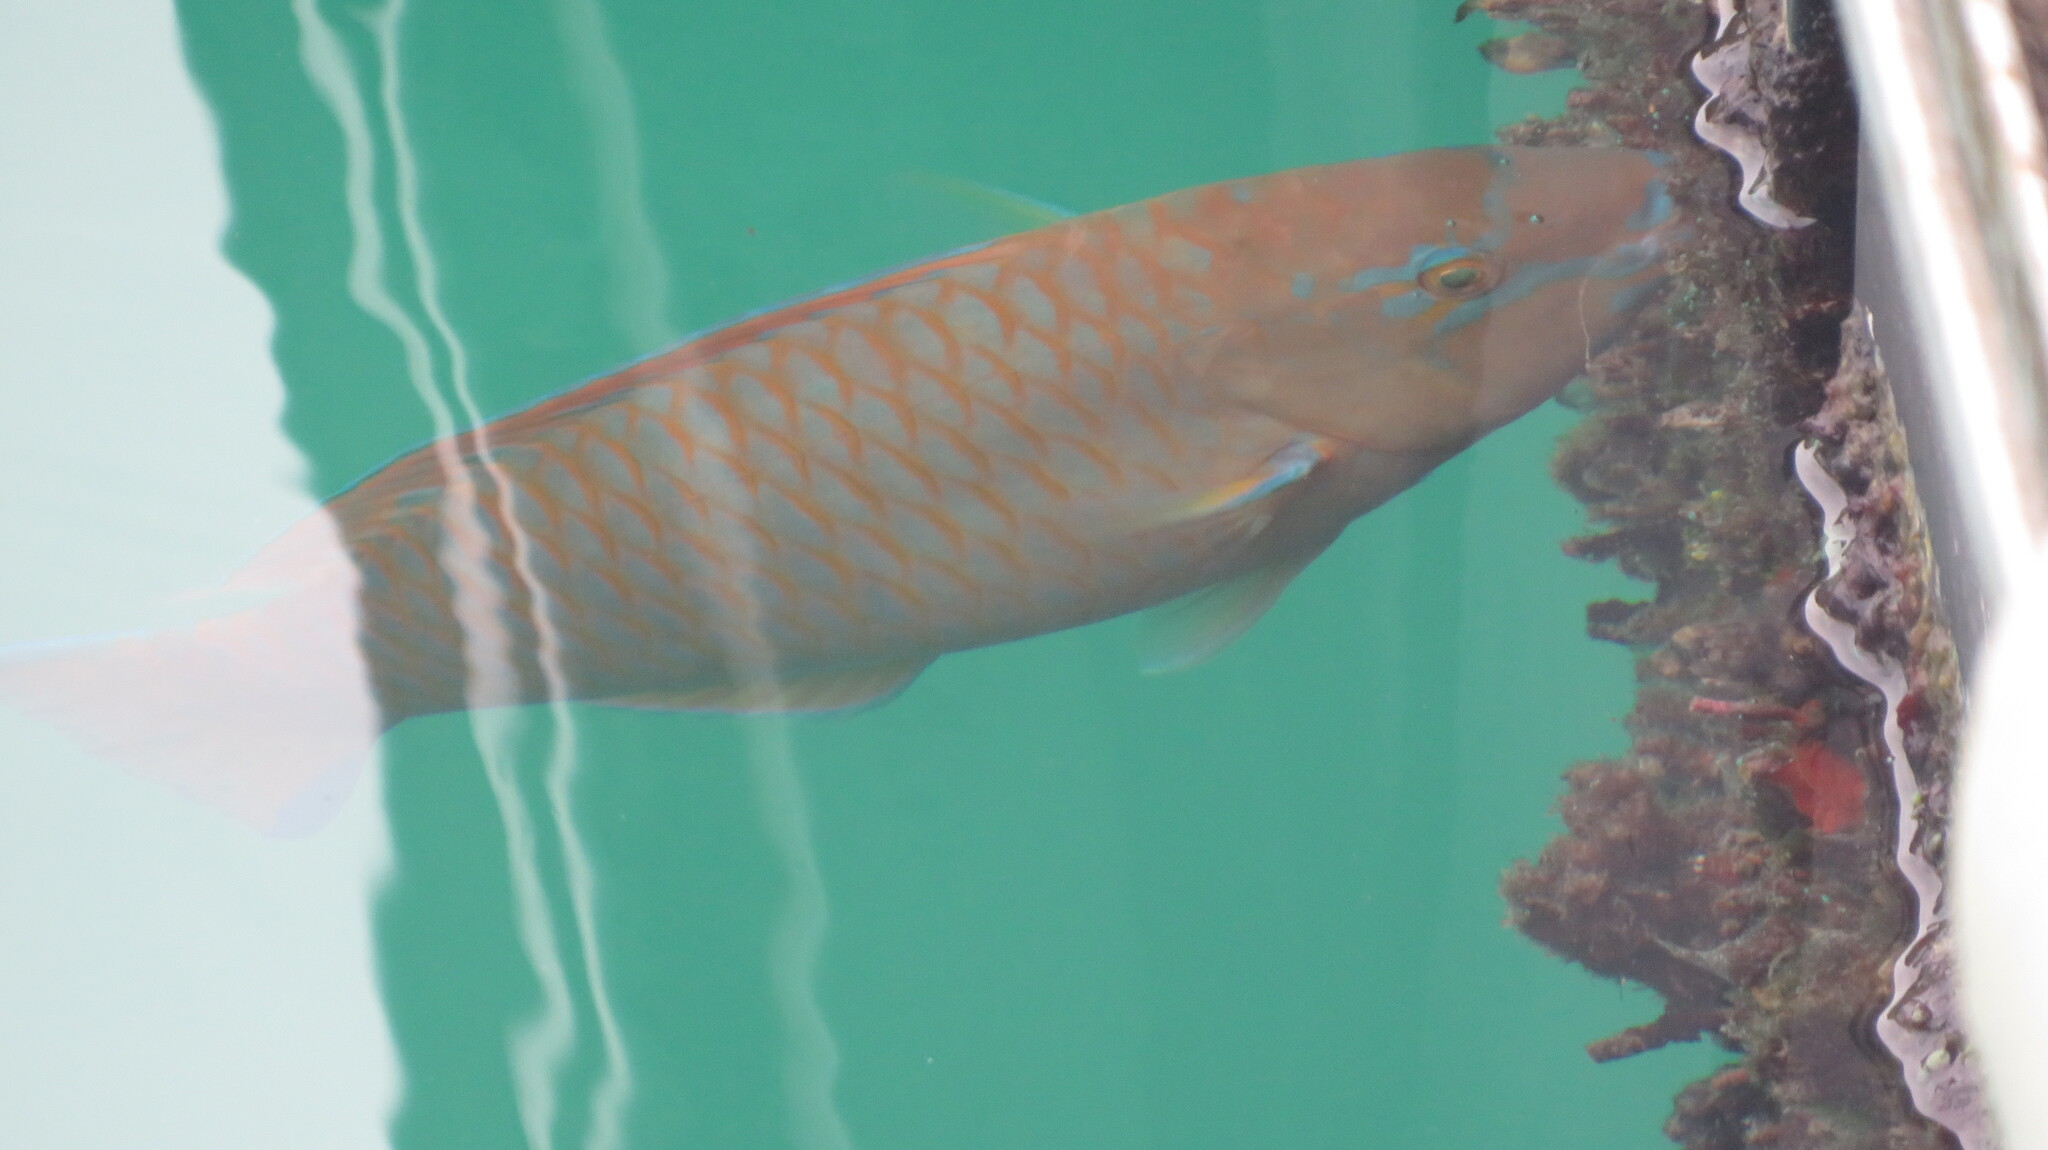
Scarus ghobban (Blue-barred Parrotfish)